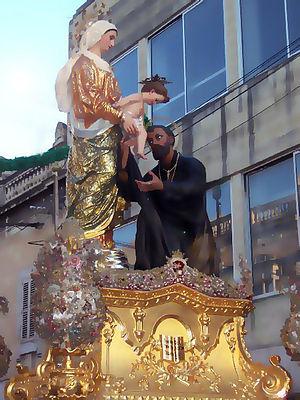
L'église Saint-Gaétan-de-Thiene est une église catholique située à Hamrun, à Malte.